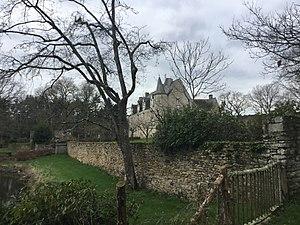
Vue de côté du château du Vaudequip. This building is inscrit au titre des Monuments Historiques. It is indexed in the Base Mérimée, a database of architectural heritage maintained by the French Ministry of Culture,
Le manoir de Vau de Quip est un manoir français situé à Allaire, dans le Morbihan, en région Bretagne.
Allaire [alɛʁ] est une commune du département du Morbihan, en Bretagne, en France.
Cet article recense de manière non exhaustive les châteaux, maisons fortes et mottes castales situés dans l'arrondissement français de Vannes. Il est fait état des inscriptions et classements au titre des monuments historiques.
Cet article recense les monuments historiques de l'arrondissement de Vannes, dans le département du Morbihan, en France.